Roberto Poblete

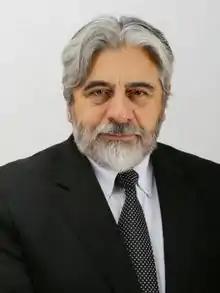
Poblete in 2014

Roberto Fortunato Poblete Zapata (Los Ángeles, January 8, 1955) is a Chilean actor, director, teacher, presenter, announcer and politician. He is known for having participated in several television series on Canal 13 and Chilevisión. He served as a deputy for Los Angeles from 2014 to 2018.